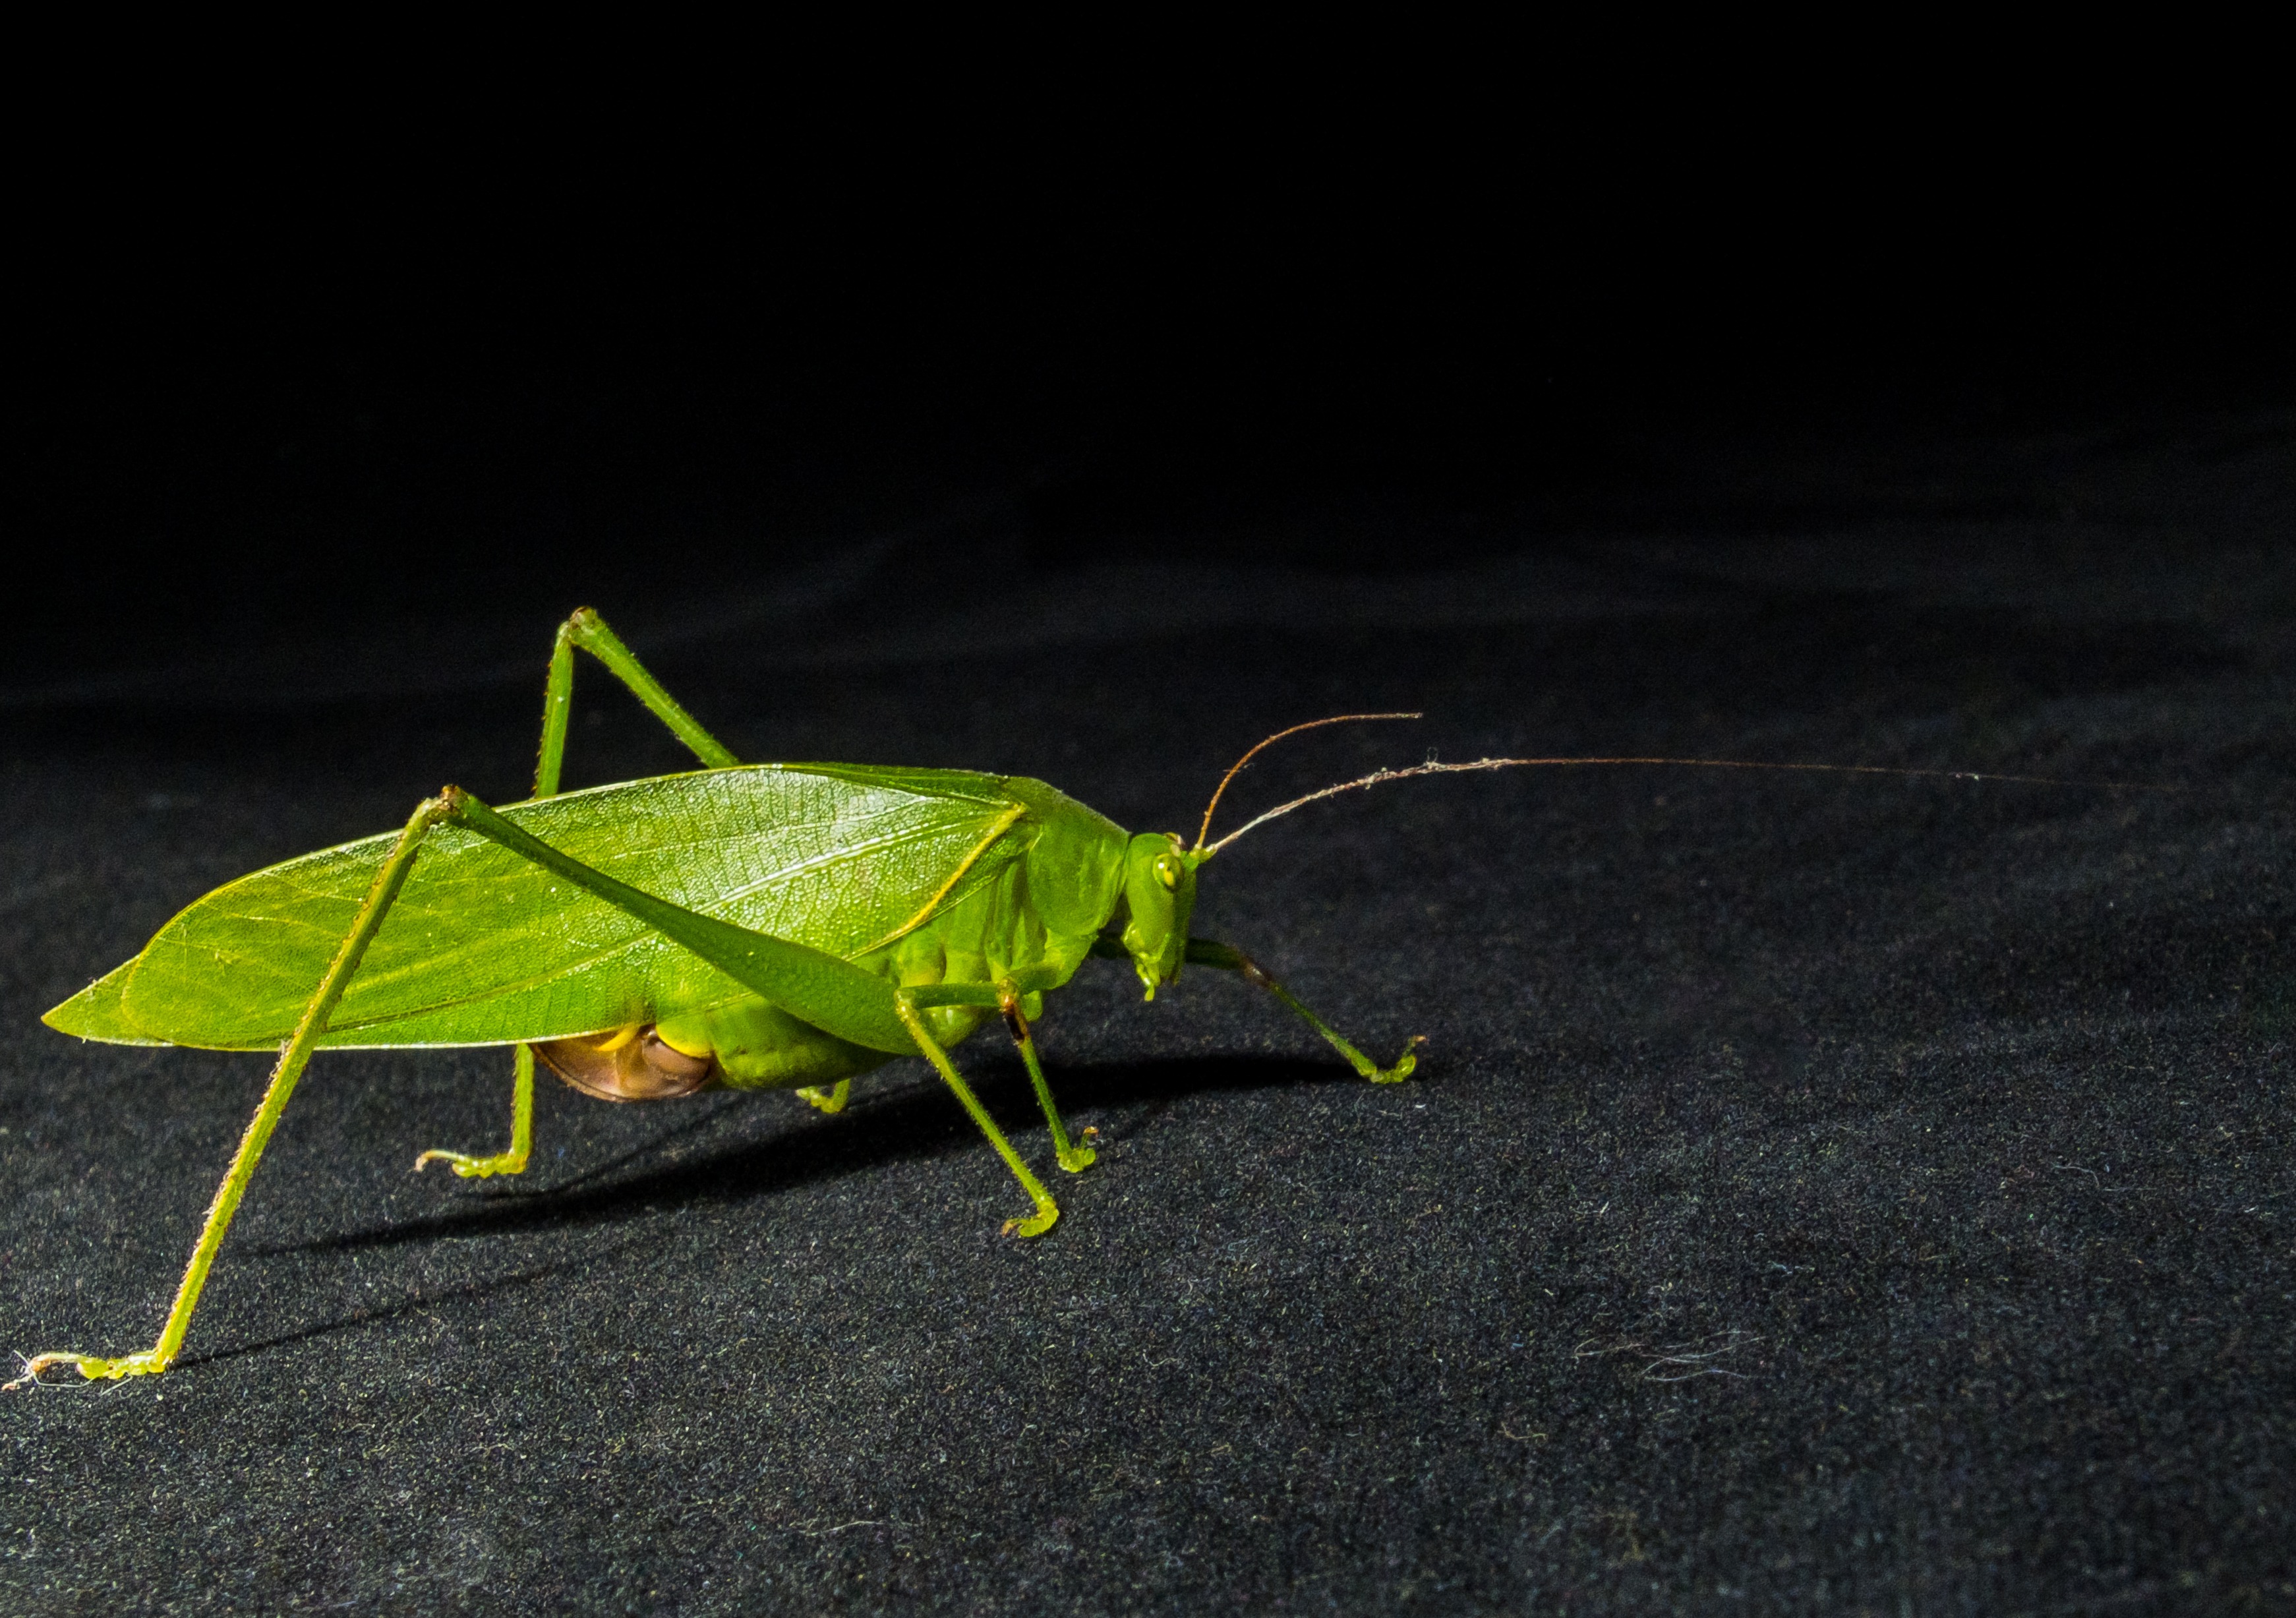
wing, leaf, green, insect, close, fauna, invertebrate, mantis, grasshopper, locust, macro photography, arthropod, cricket like insect